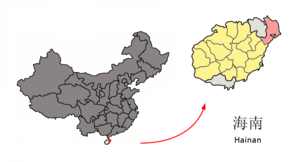
Wenchang est une ville-district de la province chinoise de l'île de Hainan. Elle est directement administrée par la province.